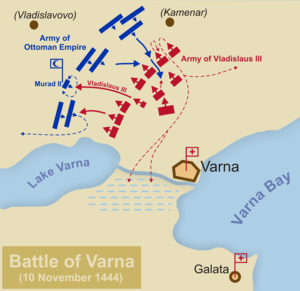
La bataille de Varna a eu lieu le 10 novembre 1444 entre Varna et Kaliakra dans l'Est de ce qui est actuellement la Bulgarie. Elle oppose les forces du sultan Mourad II aux croisés commandés par Ladislas III Jagellon, roi de Pologne et de Hongrie. La bataille se solda par une victoire ottomane.